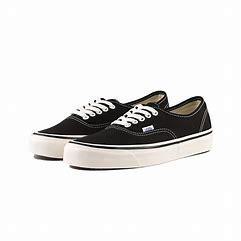
Brand: Vans
Model: Authentic 44 DX